Pride (LGBTQ culture)

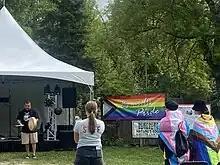
Native drum ceremony at pride festival opening, Bemidji, Minnesota

The anti-LGBT discourse of these times equated both male and female homosexuality with mental illness. Inspired by Stokely Carmichael's "Black is Beautiful", gay civil rights pioneer and participant in the Annual Reminders Frank Kameny originated the slogan "Gay is Good" in the early 1960s to counter social stigma and personal feelings of guilt and shame.